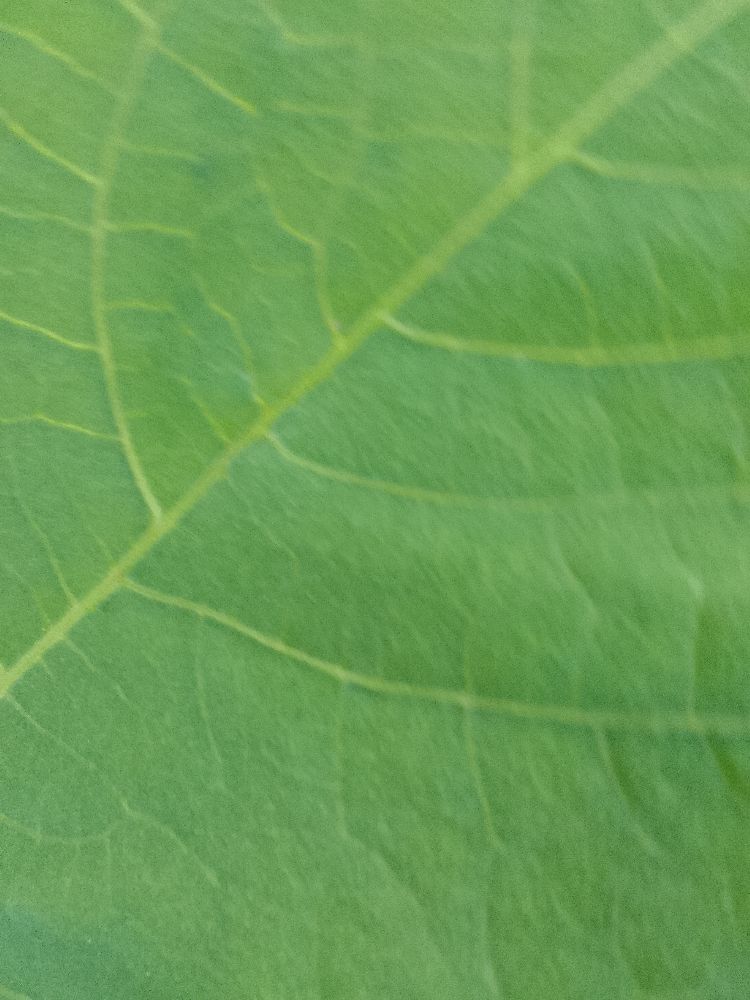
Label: healthy